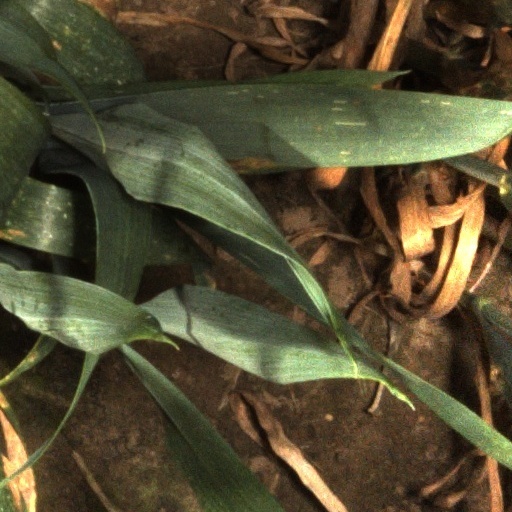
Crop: wheat